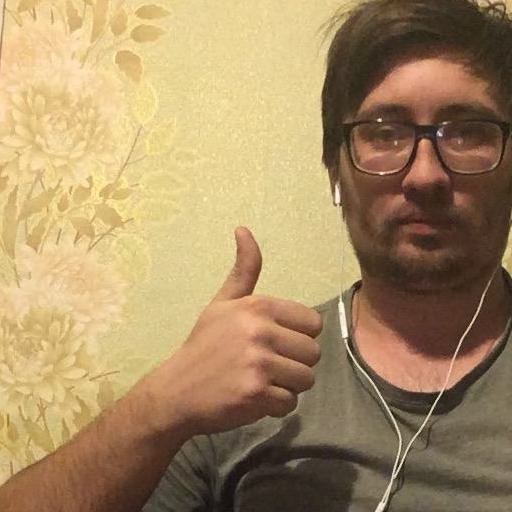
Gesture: like